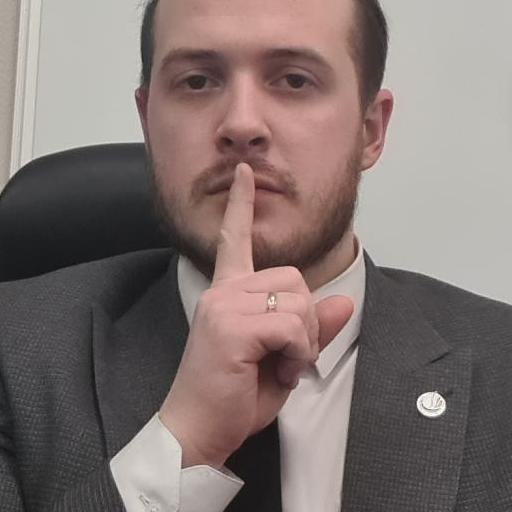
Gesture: mute